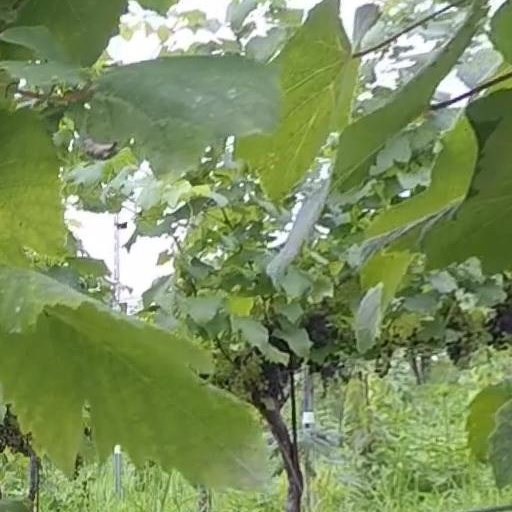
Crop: grape